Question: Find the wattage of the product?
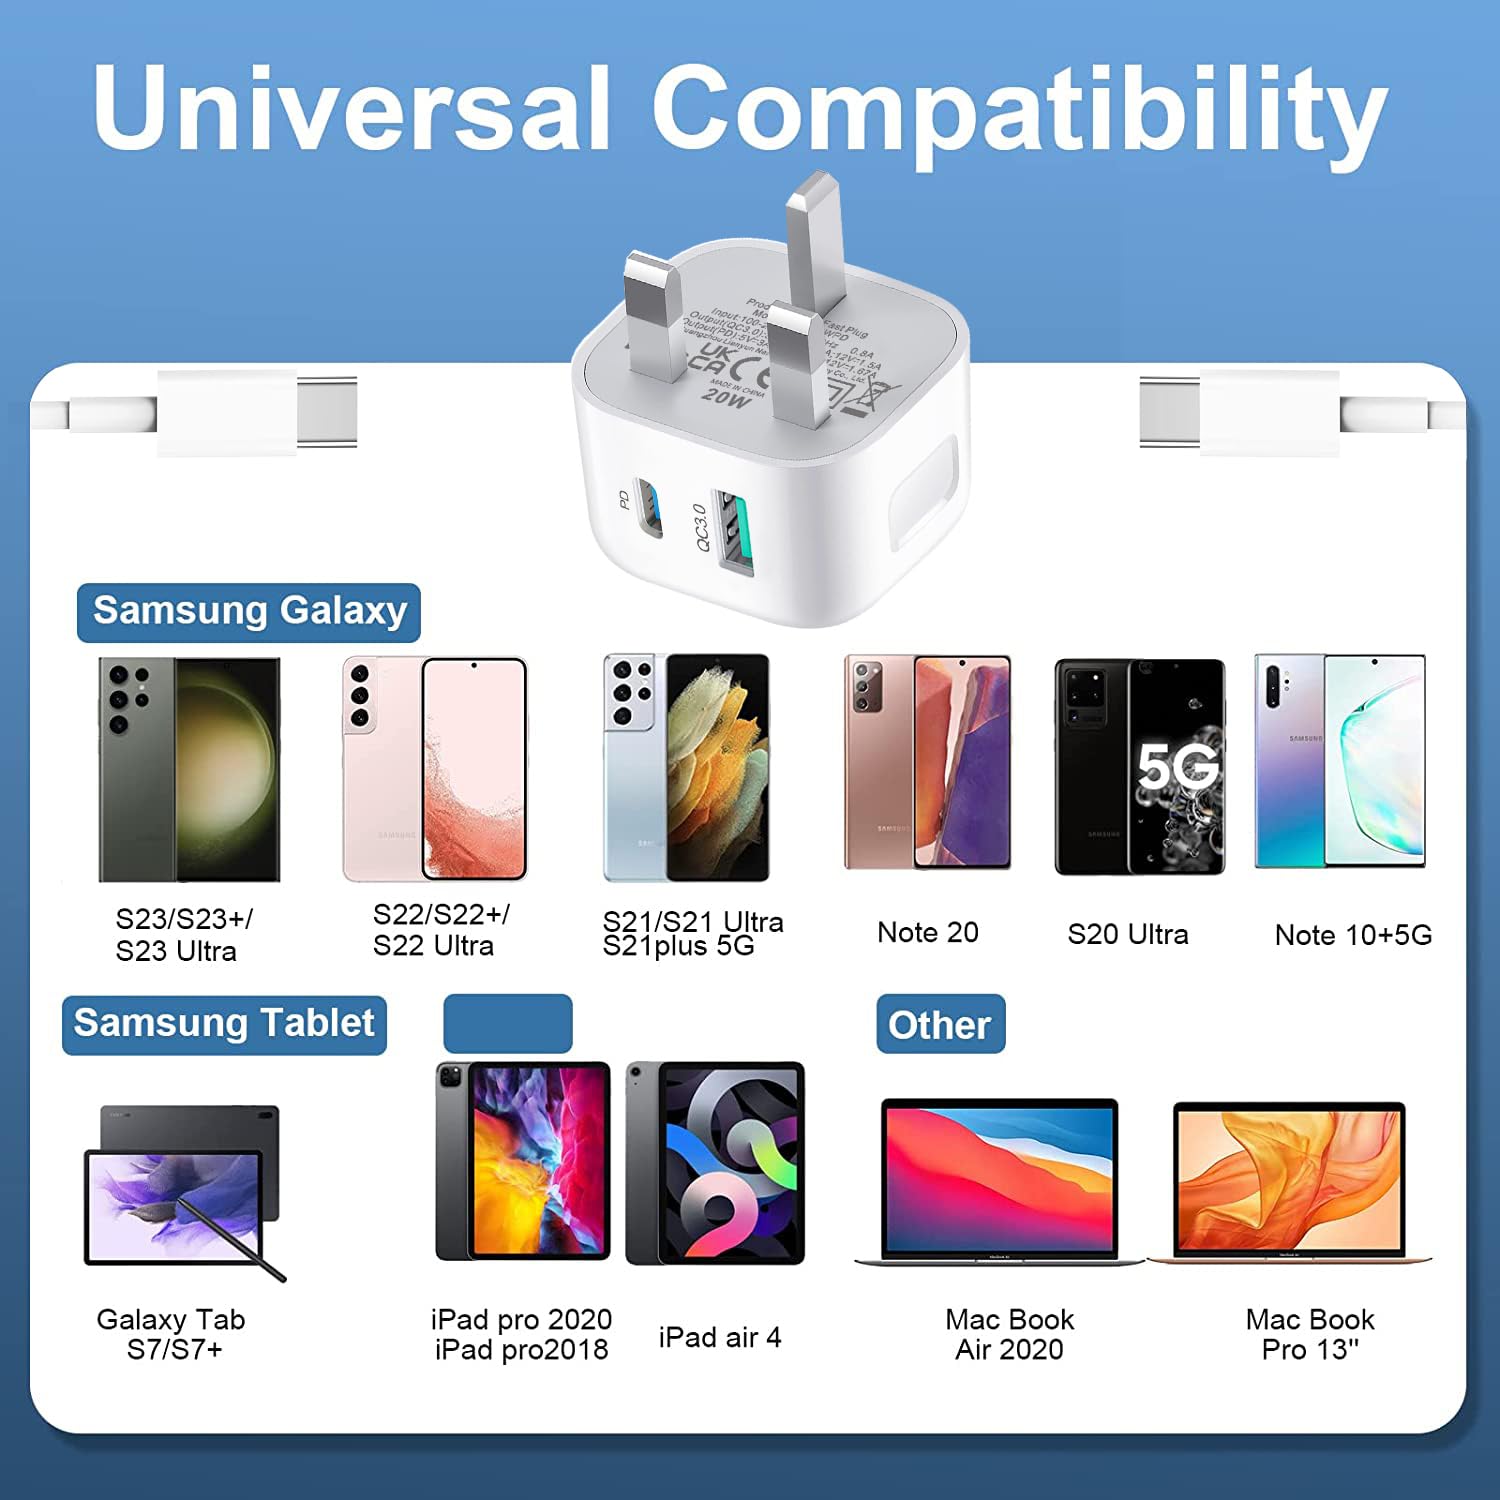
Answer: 20.0 watt